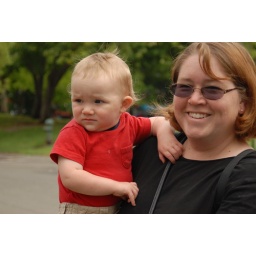
I think he tolerated being held by her because Kristan has red hair and glasses like Mama! =)